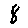
Label: 8